HarvestMoon Music and Arts Festival

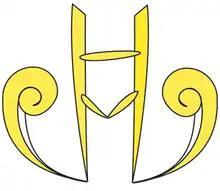

Harvestmoon Festival is an annual celebration of music and arts situated in Edmonton, Alberta, Canada. Usually the second weekend of September, the festival showcases different genres of music—both international and local—with heavy representation by Tooth and Nail artists. On the arts side, the festival exhibits various pieces of artwork based on a predetermined theme from local up-and-coming individuals.